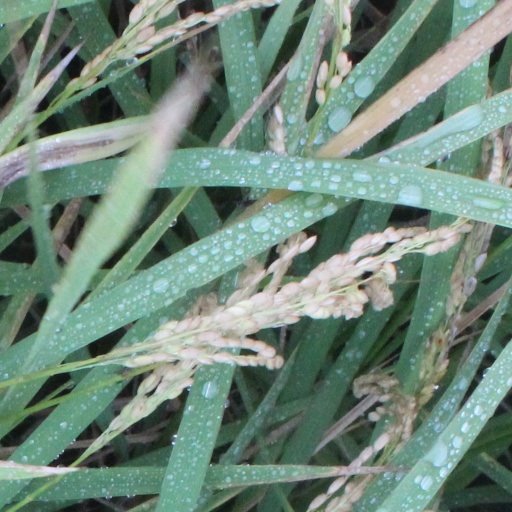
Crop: rice